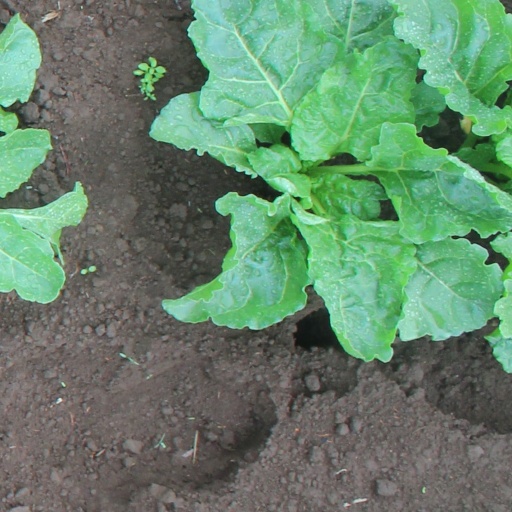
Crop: sugar beet